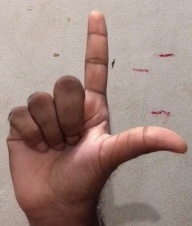
ASL sign: L